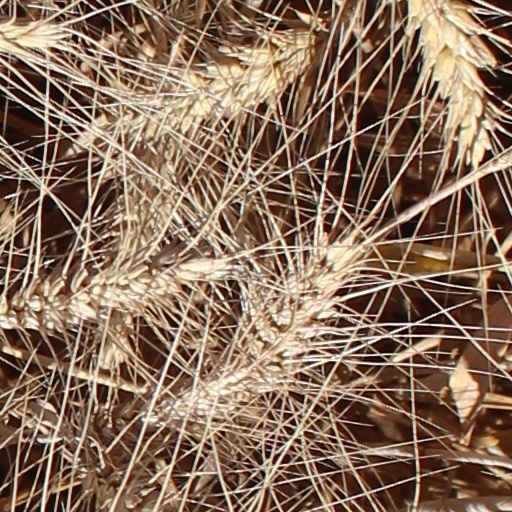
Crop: wheat